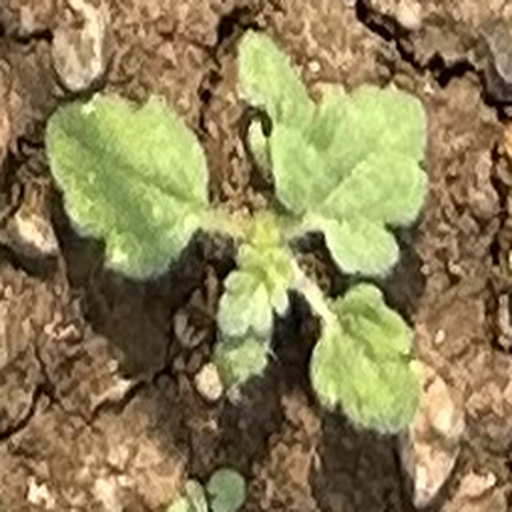
Weed species: Gajar_gavat_(Parthenium hysterophorus)